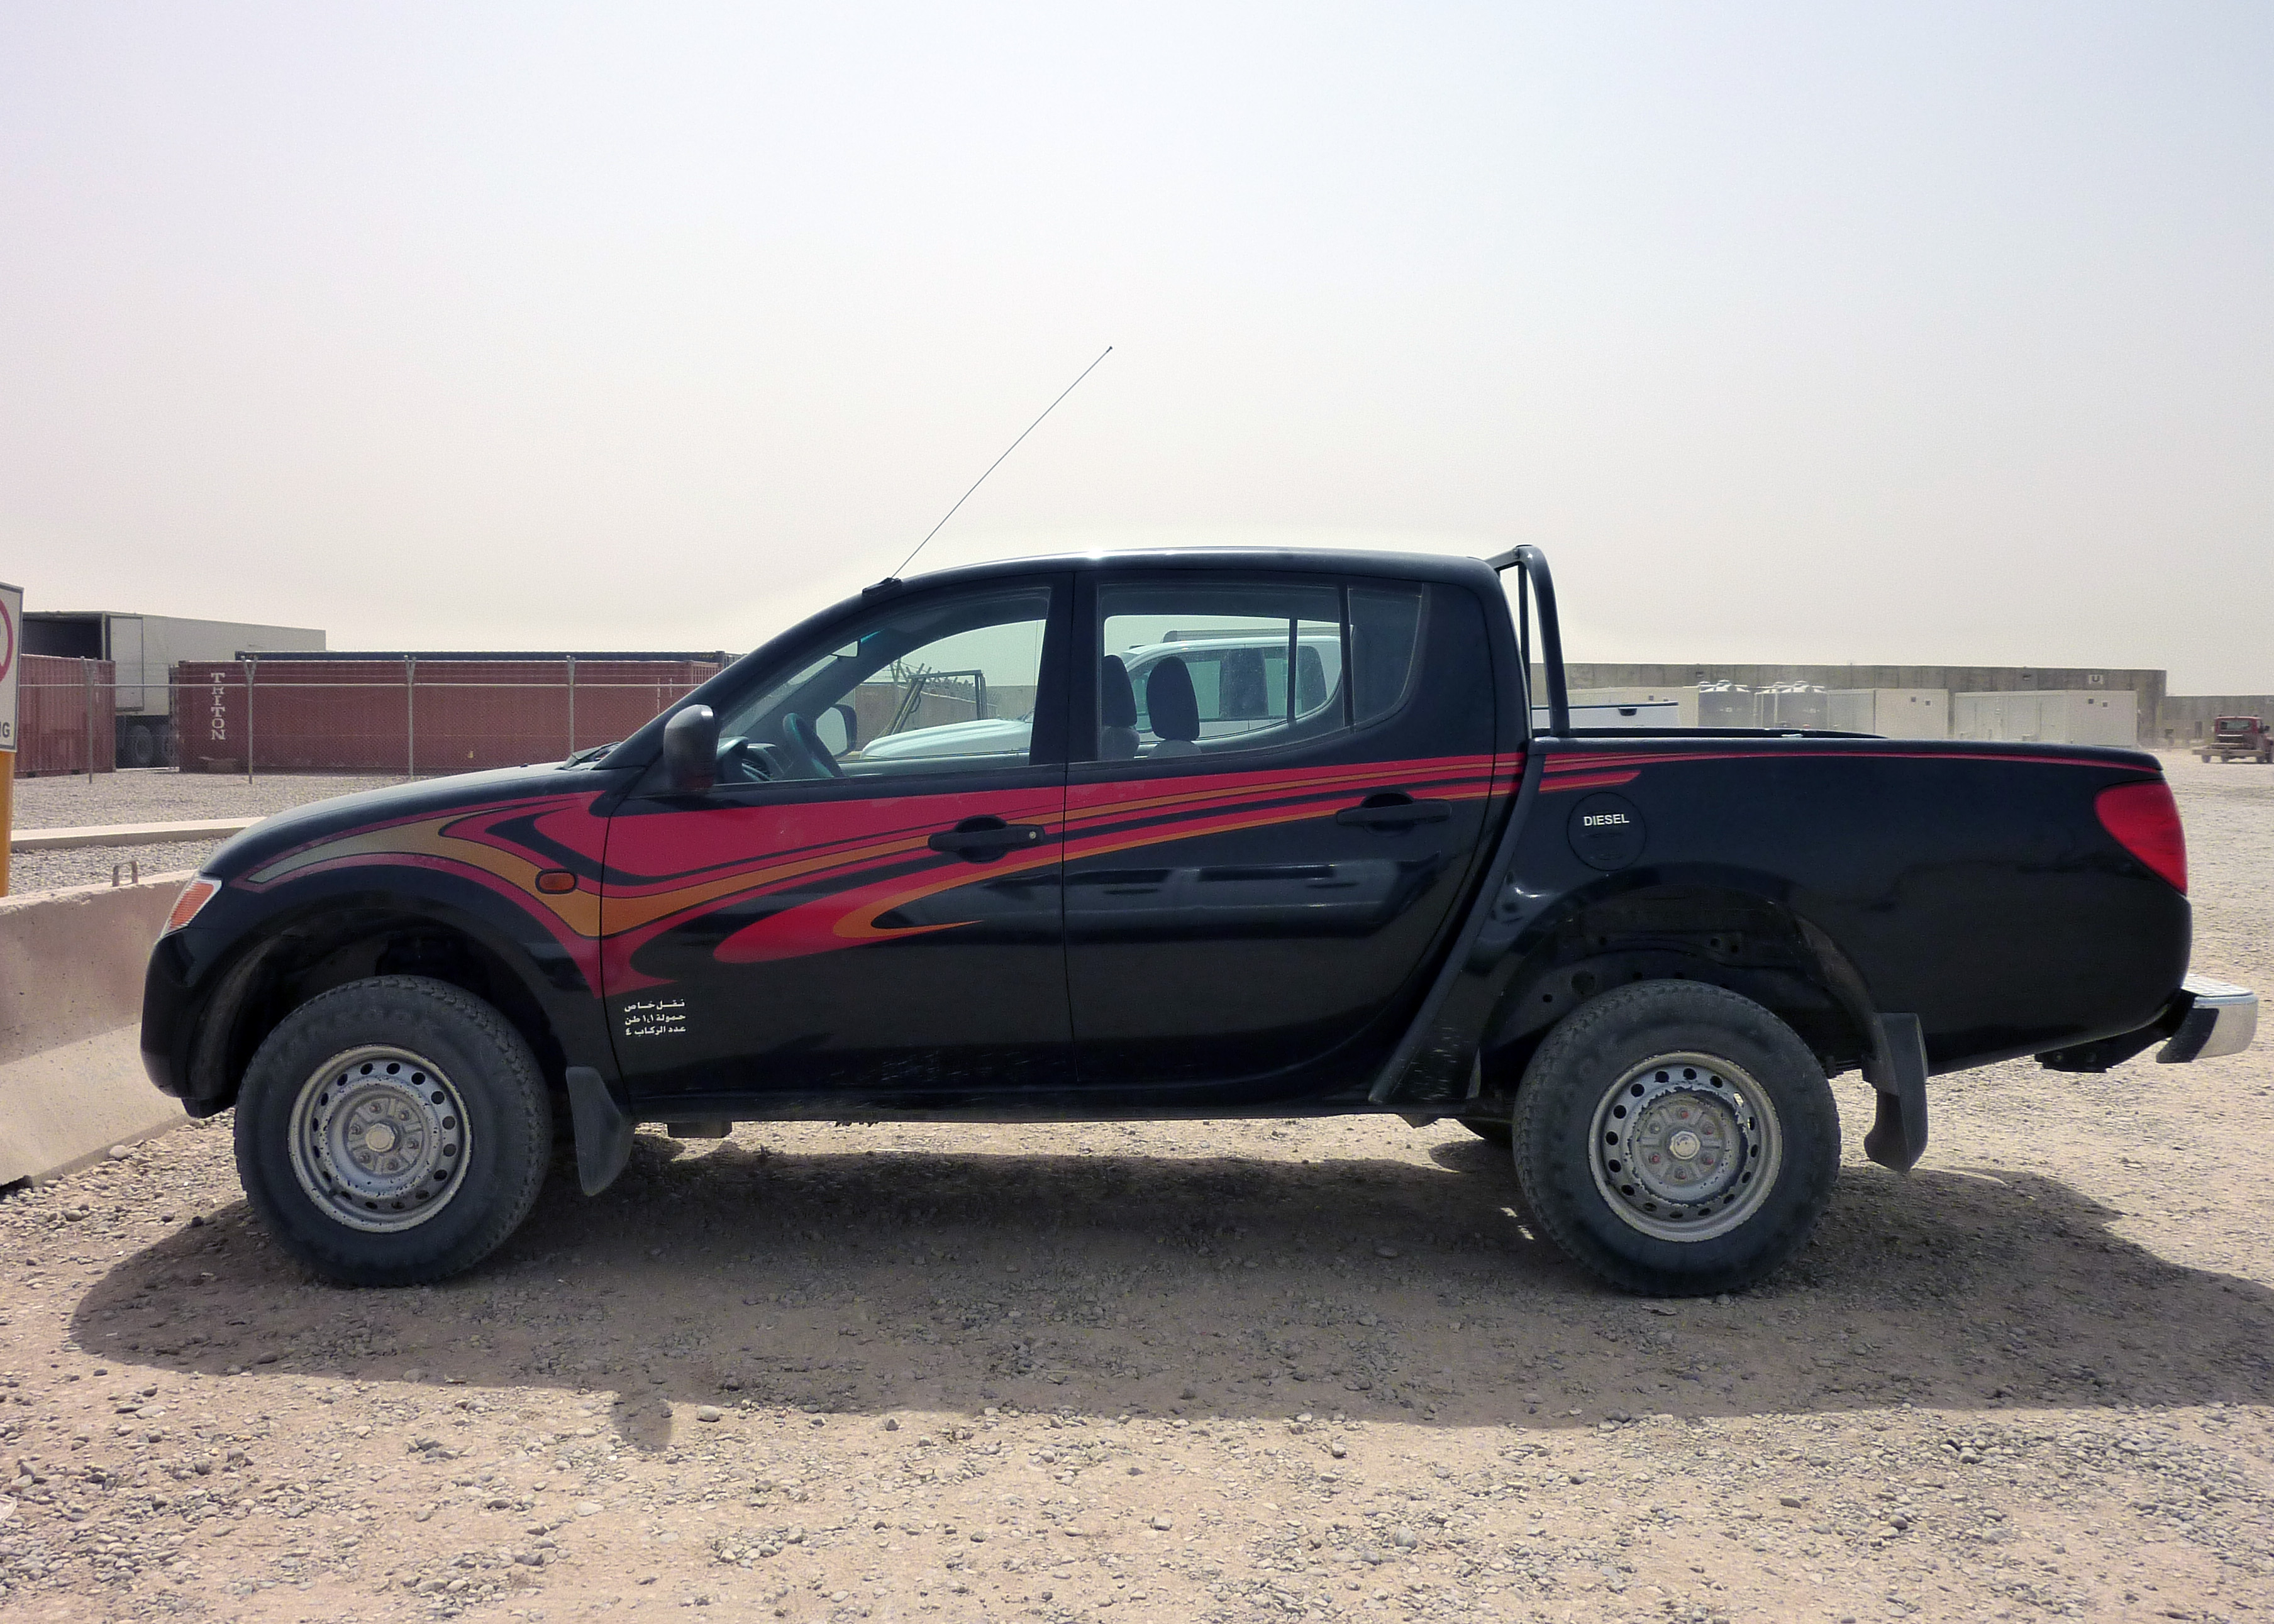
car, truck, vehicle, bumper, iraq, jointbasebalad, mitsubishi, pickup truck, land vehicle, automobile make, automotive exterior, compact sport utility vehicle, ford ranger, mitsubishi triton